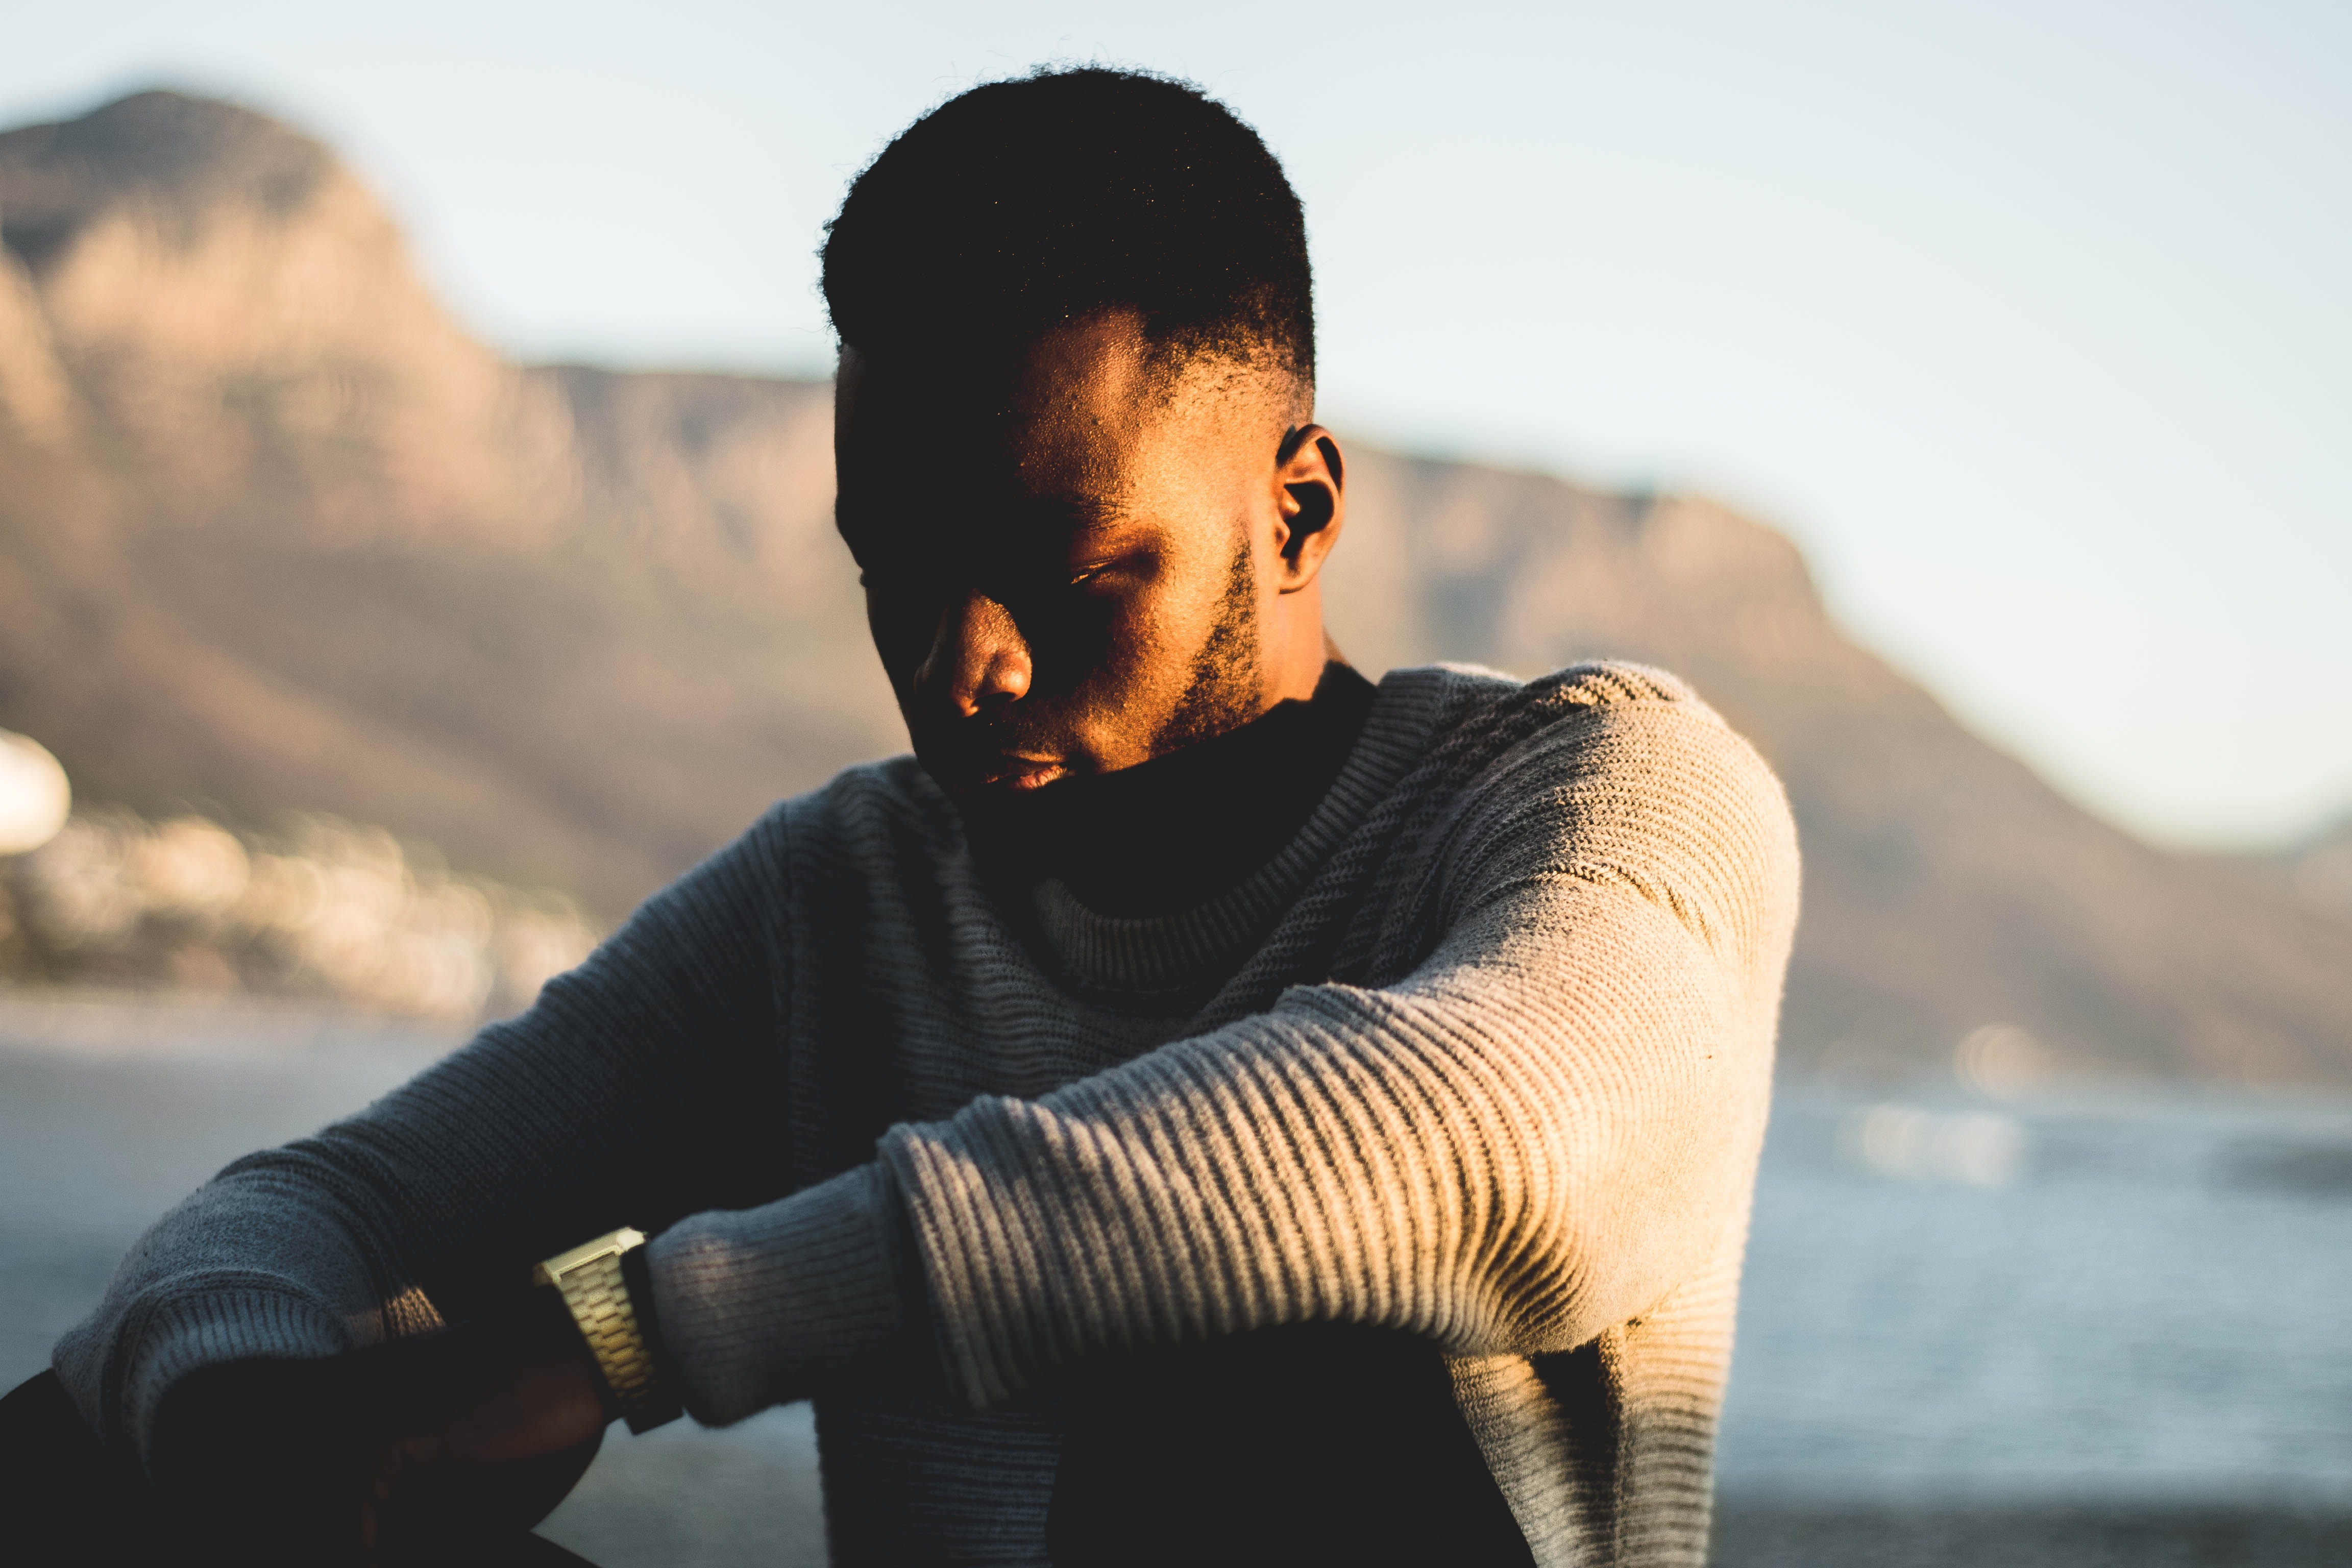
sky, water, arm, photography, human, cool, neck, black hair, sunlight, cloud, flash photography, elbow, tattoo